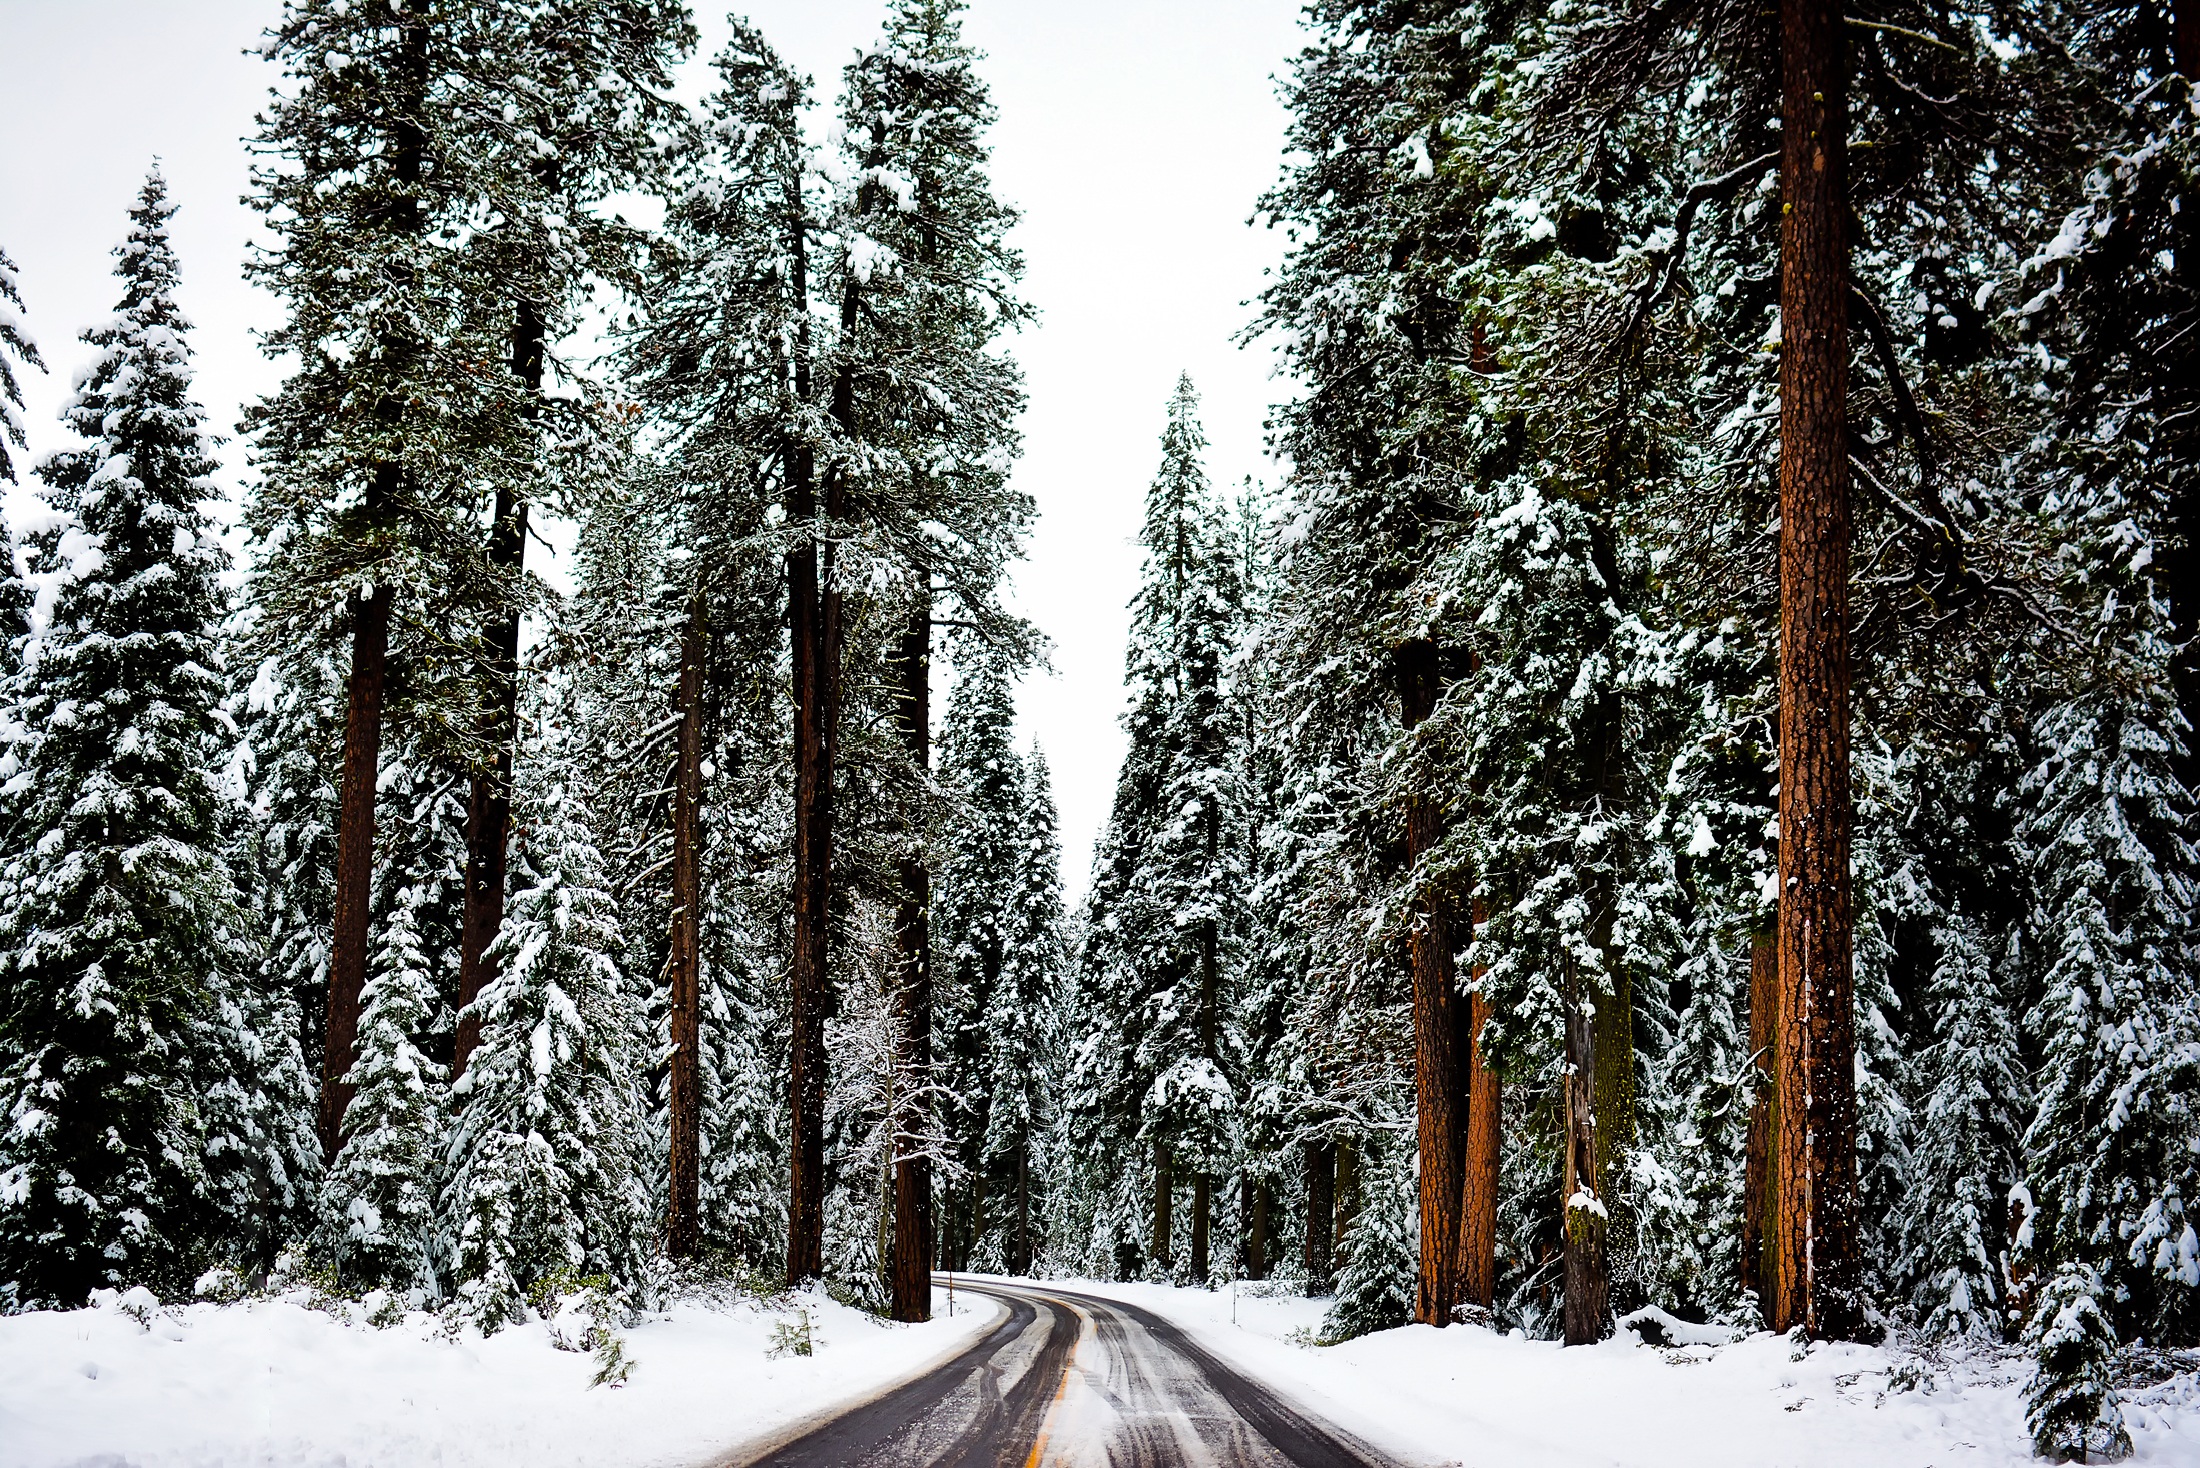
landscape, tree, nature, forest, wilderness, branch, snow, cold, winter, plant, road, countryside, country, travel, ice, rural, scenic, journey, weather, fir, season, trees, outdoors, woods, hdr, spruce, woodland, habitat, ecosystem, natural environment, woody plant, temperate coniferous forest, land plant